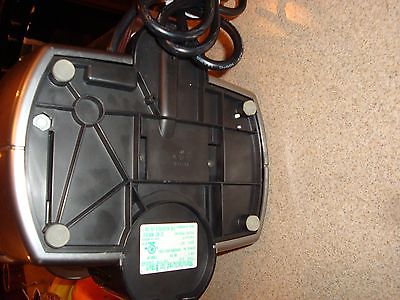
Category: coffee maker